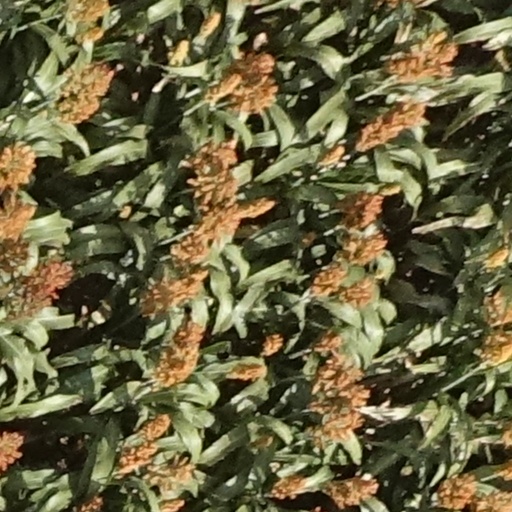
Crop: sorghum